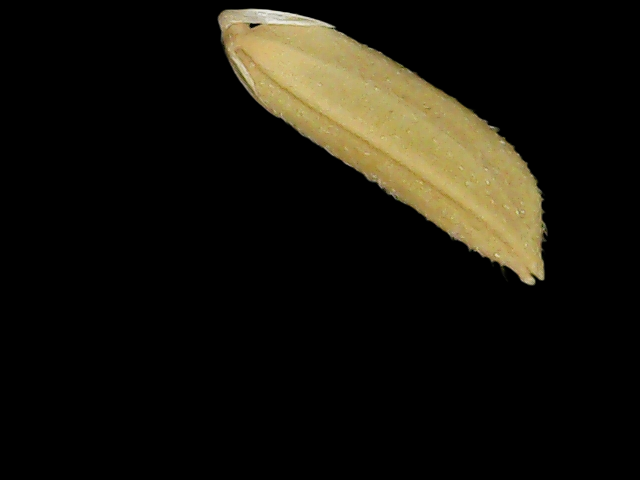
Rice variety: Bd75